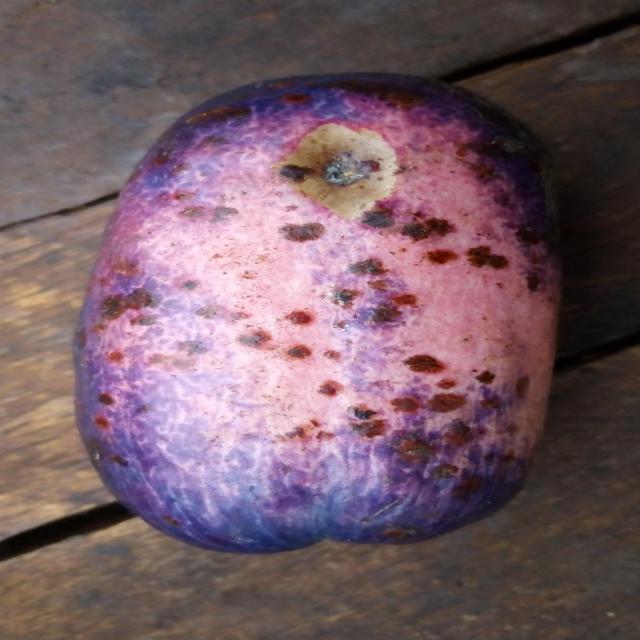
Plum grade: unripe